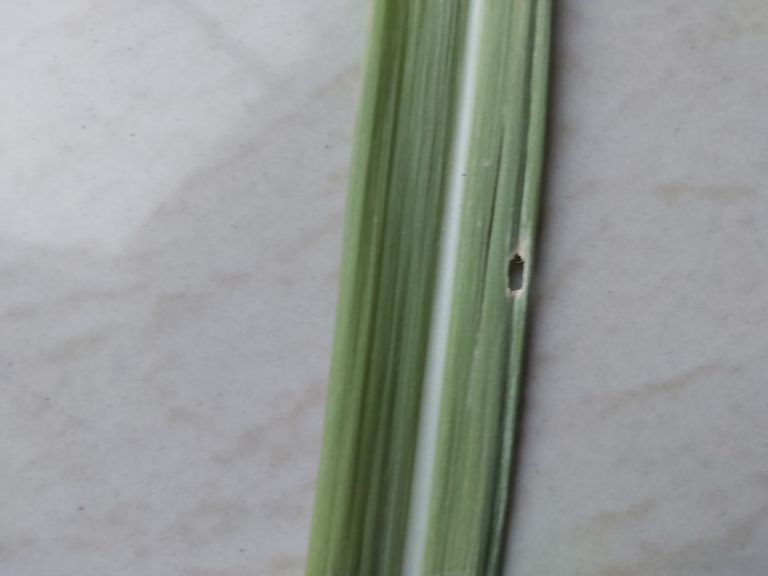
Label: Viral Disease